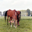
Label: horse